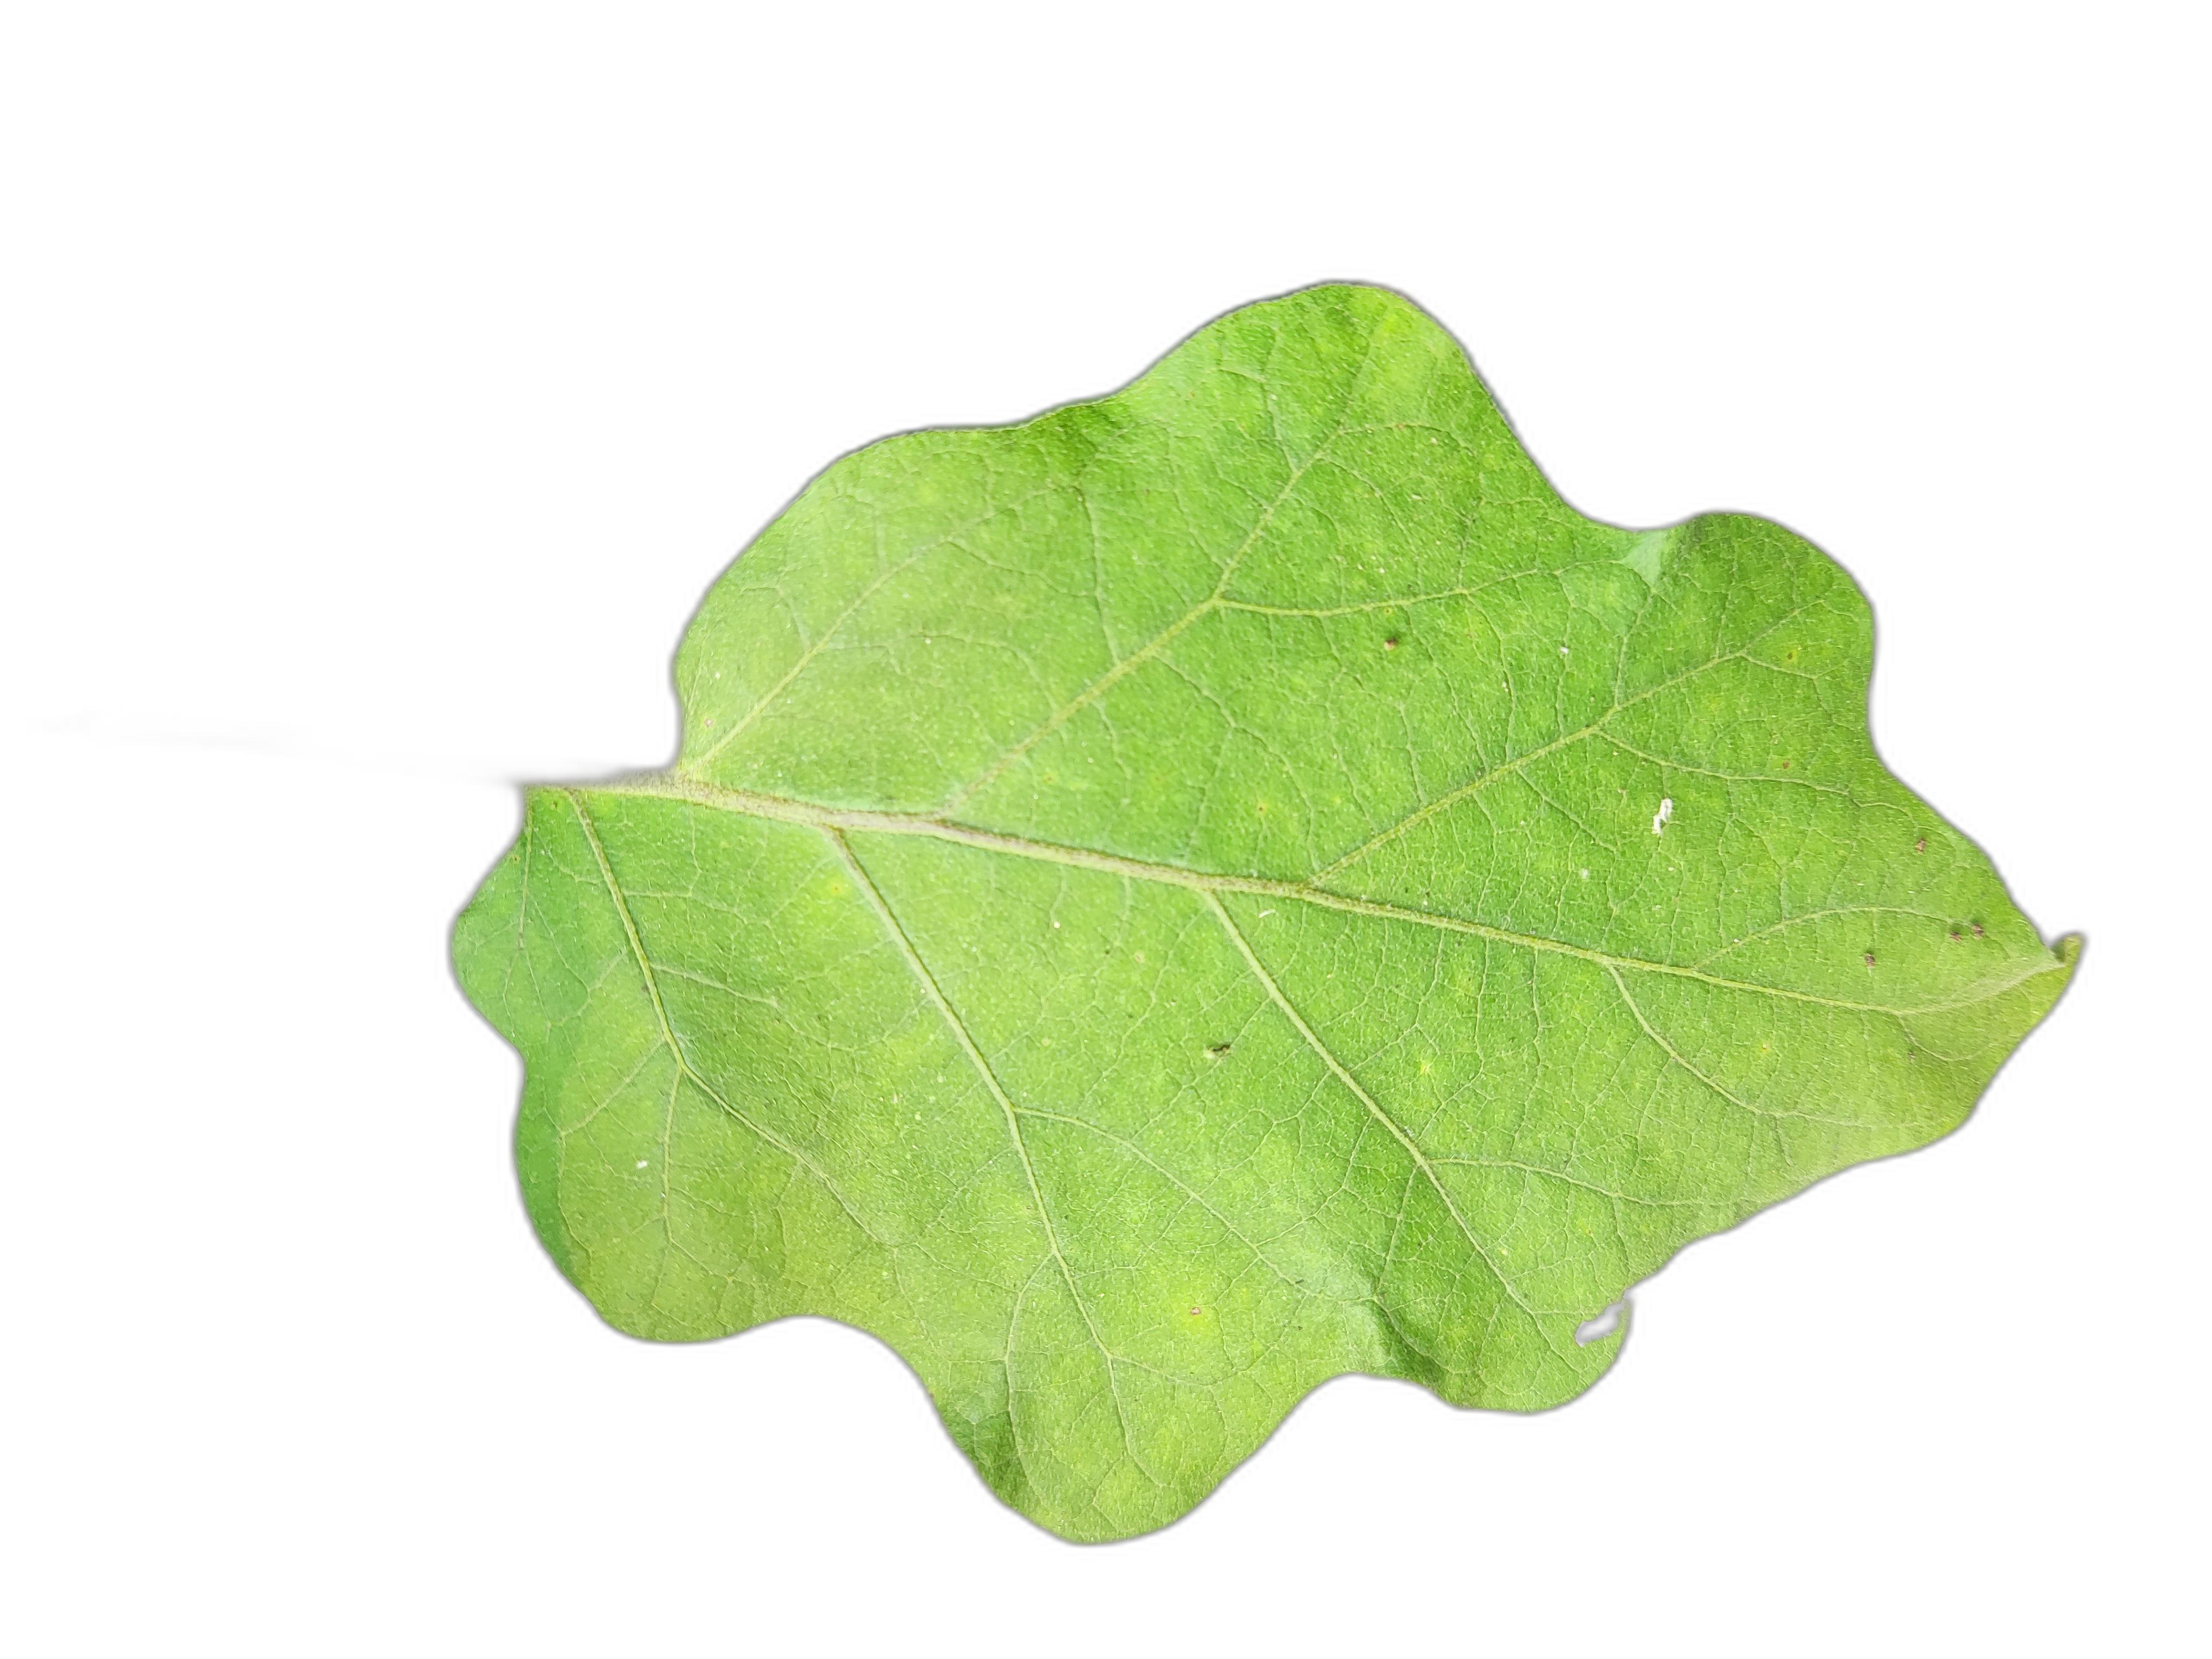
Label: Healthy Leaf